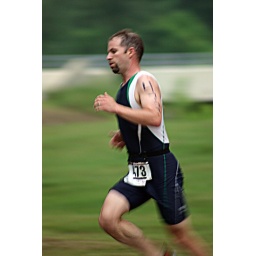
June 1st LR Sprint TRI with the swim in the ski lake and the bike and run on the NLR River trail